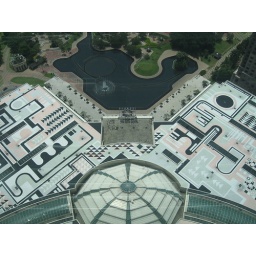
was standing in the bridge of the 42 floor